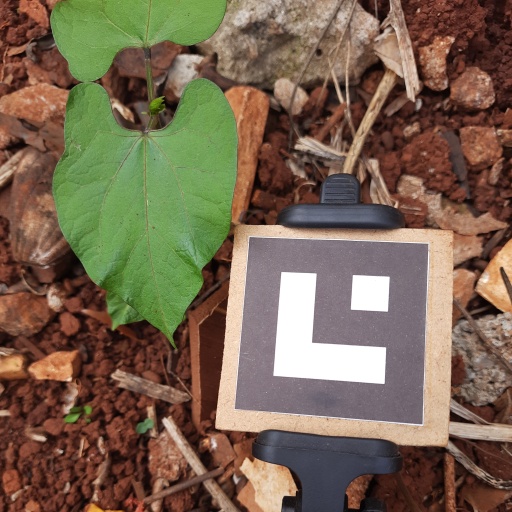
Observations: wavy surface, no eating holes, under shade